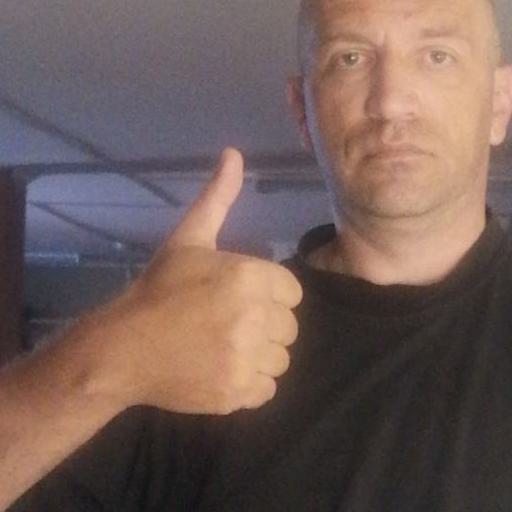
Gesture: like